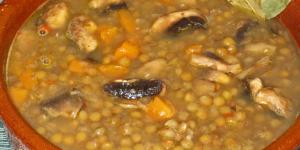
lentejas secas con champinones